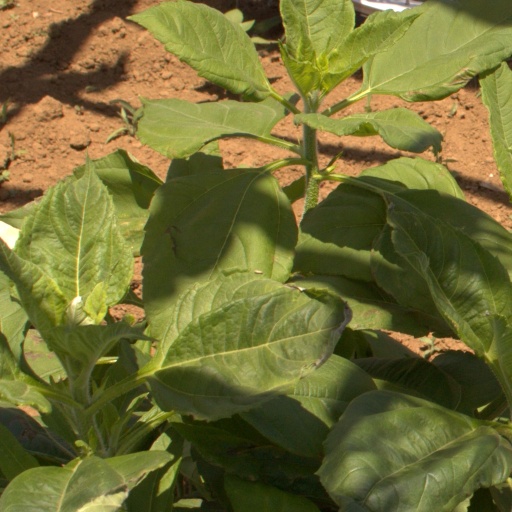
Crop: Jerusalem artichoke